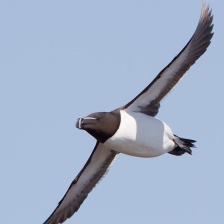
Species: RAZORBILL
Scientific name: ALCA TORDA